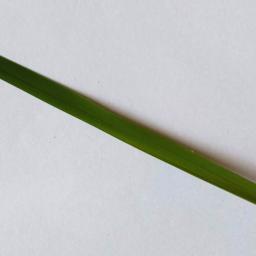
Label: Rice___Healthy